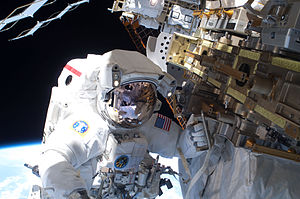
STS-131 / Missionen
STS-131 er rumfærgen Discoverys 38. rummission. Den blev opsendt den 5. april 2010 klokken 12:21 dansk sommertid. Discovery landede tirsdag d. 20. april klokken 15:08 på Kennedy Space Center i Florida.